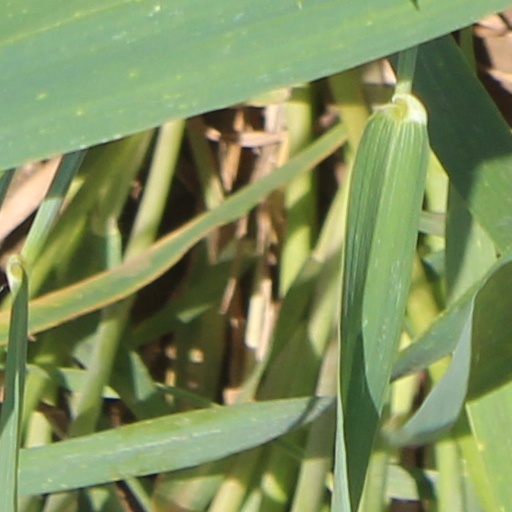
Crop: wheat